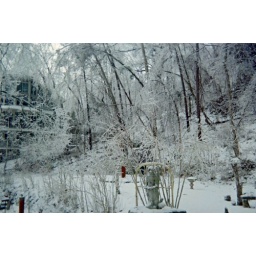
Pine trees leaning in woods behind our house